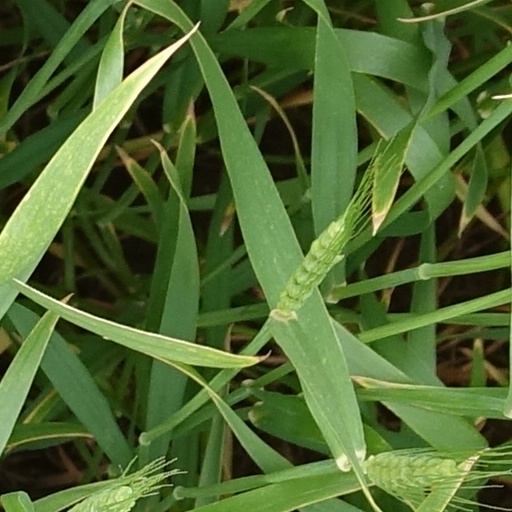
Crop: wheat